2007 Virginia Cavaliers football team

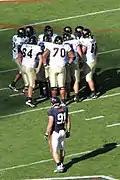
Virginia defensive end Chris Long surveys the Wake Forest offense

Virginia running back Mikell Simpson scored the go ahead touchdown with 2:18 left in the 4th quarter and Wake Forest kicker Sam Swank missed a 48 yard field goal with 2 seconds left sealing the Virginia victory. The Virginia defense was anchored by defensive end Chris Long who recorded 10 tackles and a sack. The win was Virginia's 5th win this season by two points or less breaking the NCAA record set by Columbia in 1971.